Natalie Kampen

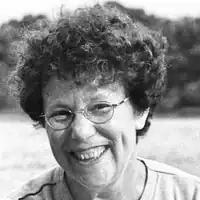

Natalie Kampen (February 1, 1944 – August 12, 2012) was an American art historian and women's studies professor.